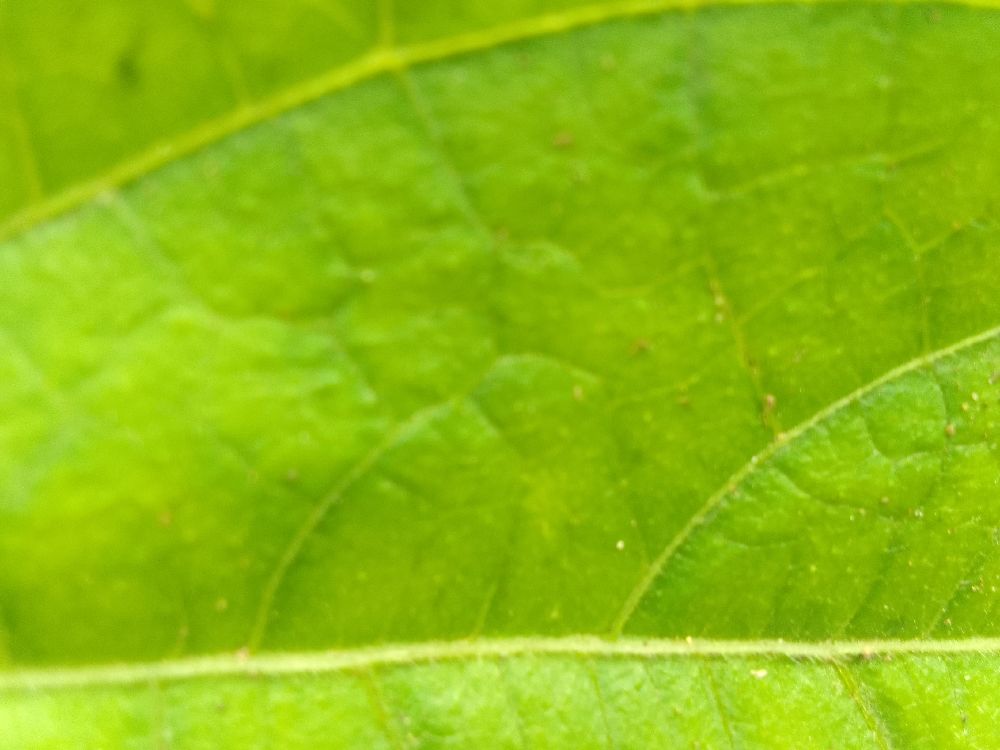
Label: healthy